Craig Taborn

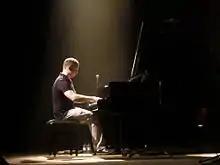
Taborn at Seixal Jazz, 2014

In the early 2010s, Taborn continued playing and recording with others, but also had more solo concerts than earlier in his career. He had a solo tour of Europe in 2010, which may have led to an agreement with ECM to record his first solo piano album, "Avenging Angel", which was released in 2011. In critic Nate Chinen's view, this album concentrated on "pure sound", being "full of moments where a note hangs sharply in the air, and you hear the gathering overtones, the vibrations of the strings". The album helped Taborn get more attention as a leader.